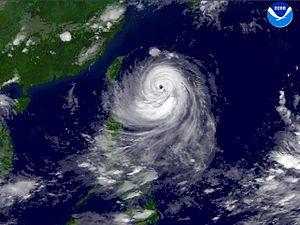
Le typhon Talim est un cyclone tropical qui est passé au-dessus de Taïwan dans la nuit du 31 août au 1ᵉʳ septembre 2005, puis au-dessus de la Chine le jour suivant.